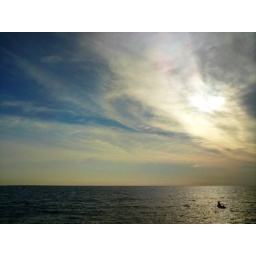
I love this one too....cantik, kan...the combination of blue, white and a bit of orange in the sky.